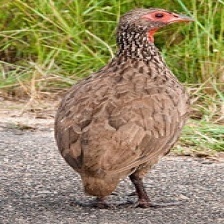
Species: BLACK FRANCOLIN
Scientific name: FRANCOLINUS FRANCOLINUS
ImageNet parent category: partridge